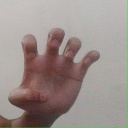
अक्षर: झ